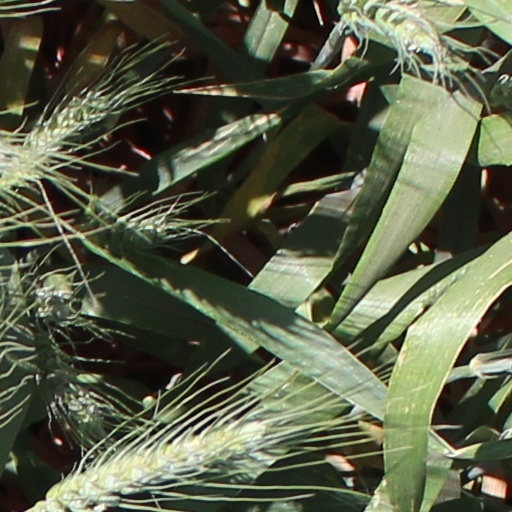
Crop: wheat